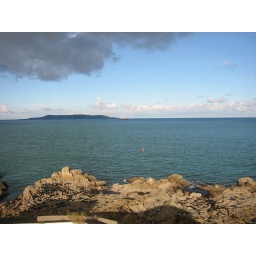
Off the coast of Dublin. James Joyce lived in this tower and begins Ulysses in the very same location.